The Fixer (2016 film)

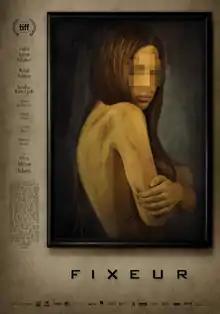
Theatrical release poster

The Fixer is a 2016 Romanian-French drama film directed by Adrian Sitaru. It was screened in the Contemporary World Cinema section at the 2016 Toronto International Film Festival. It was selected as the Romanian entry for the Best Foreign Language Film at the 90th Academy Awards, but it was not nominated.